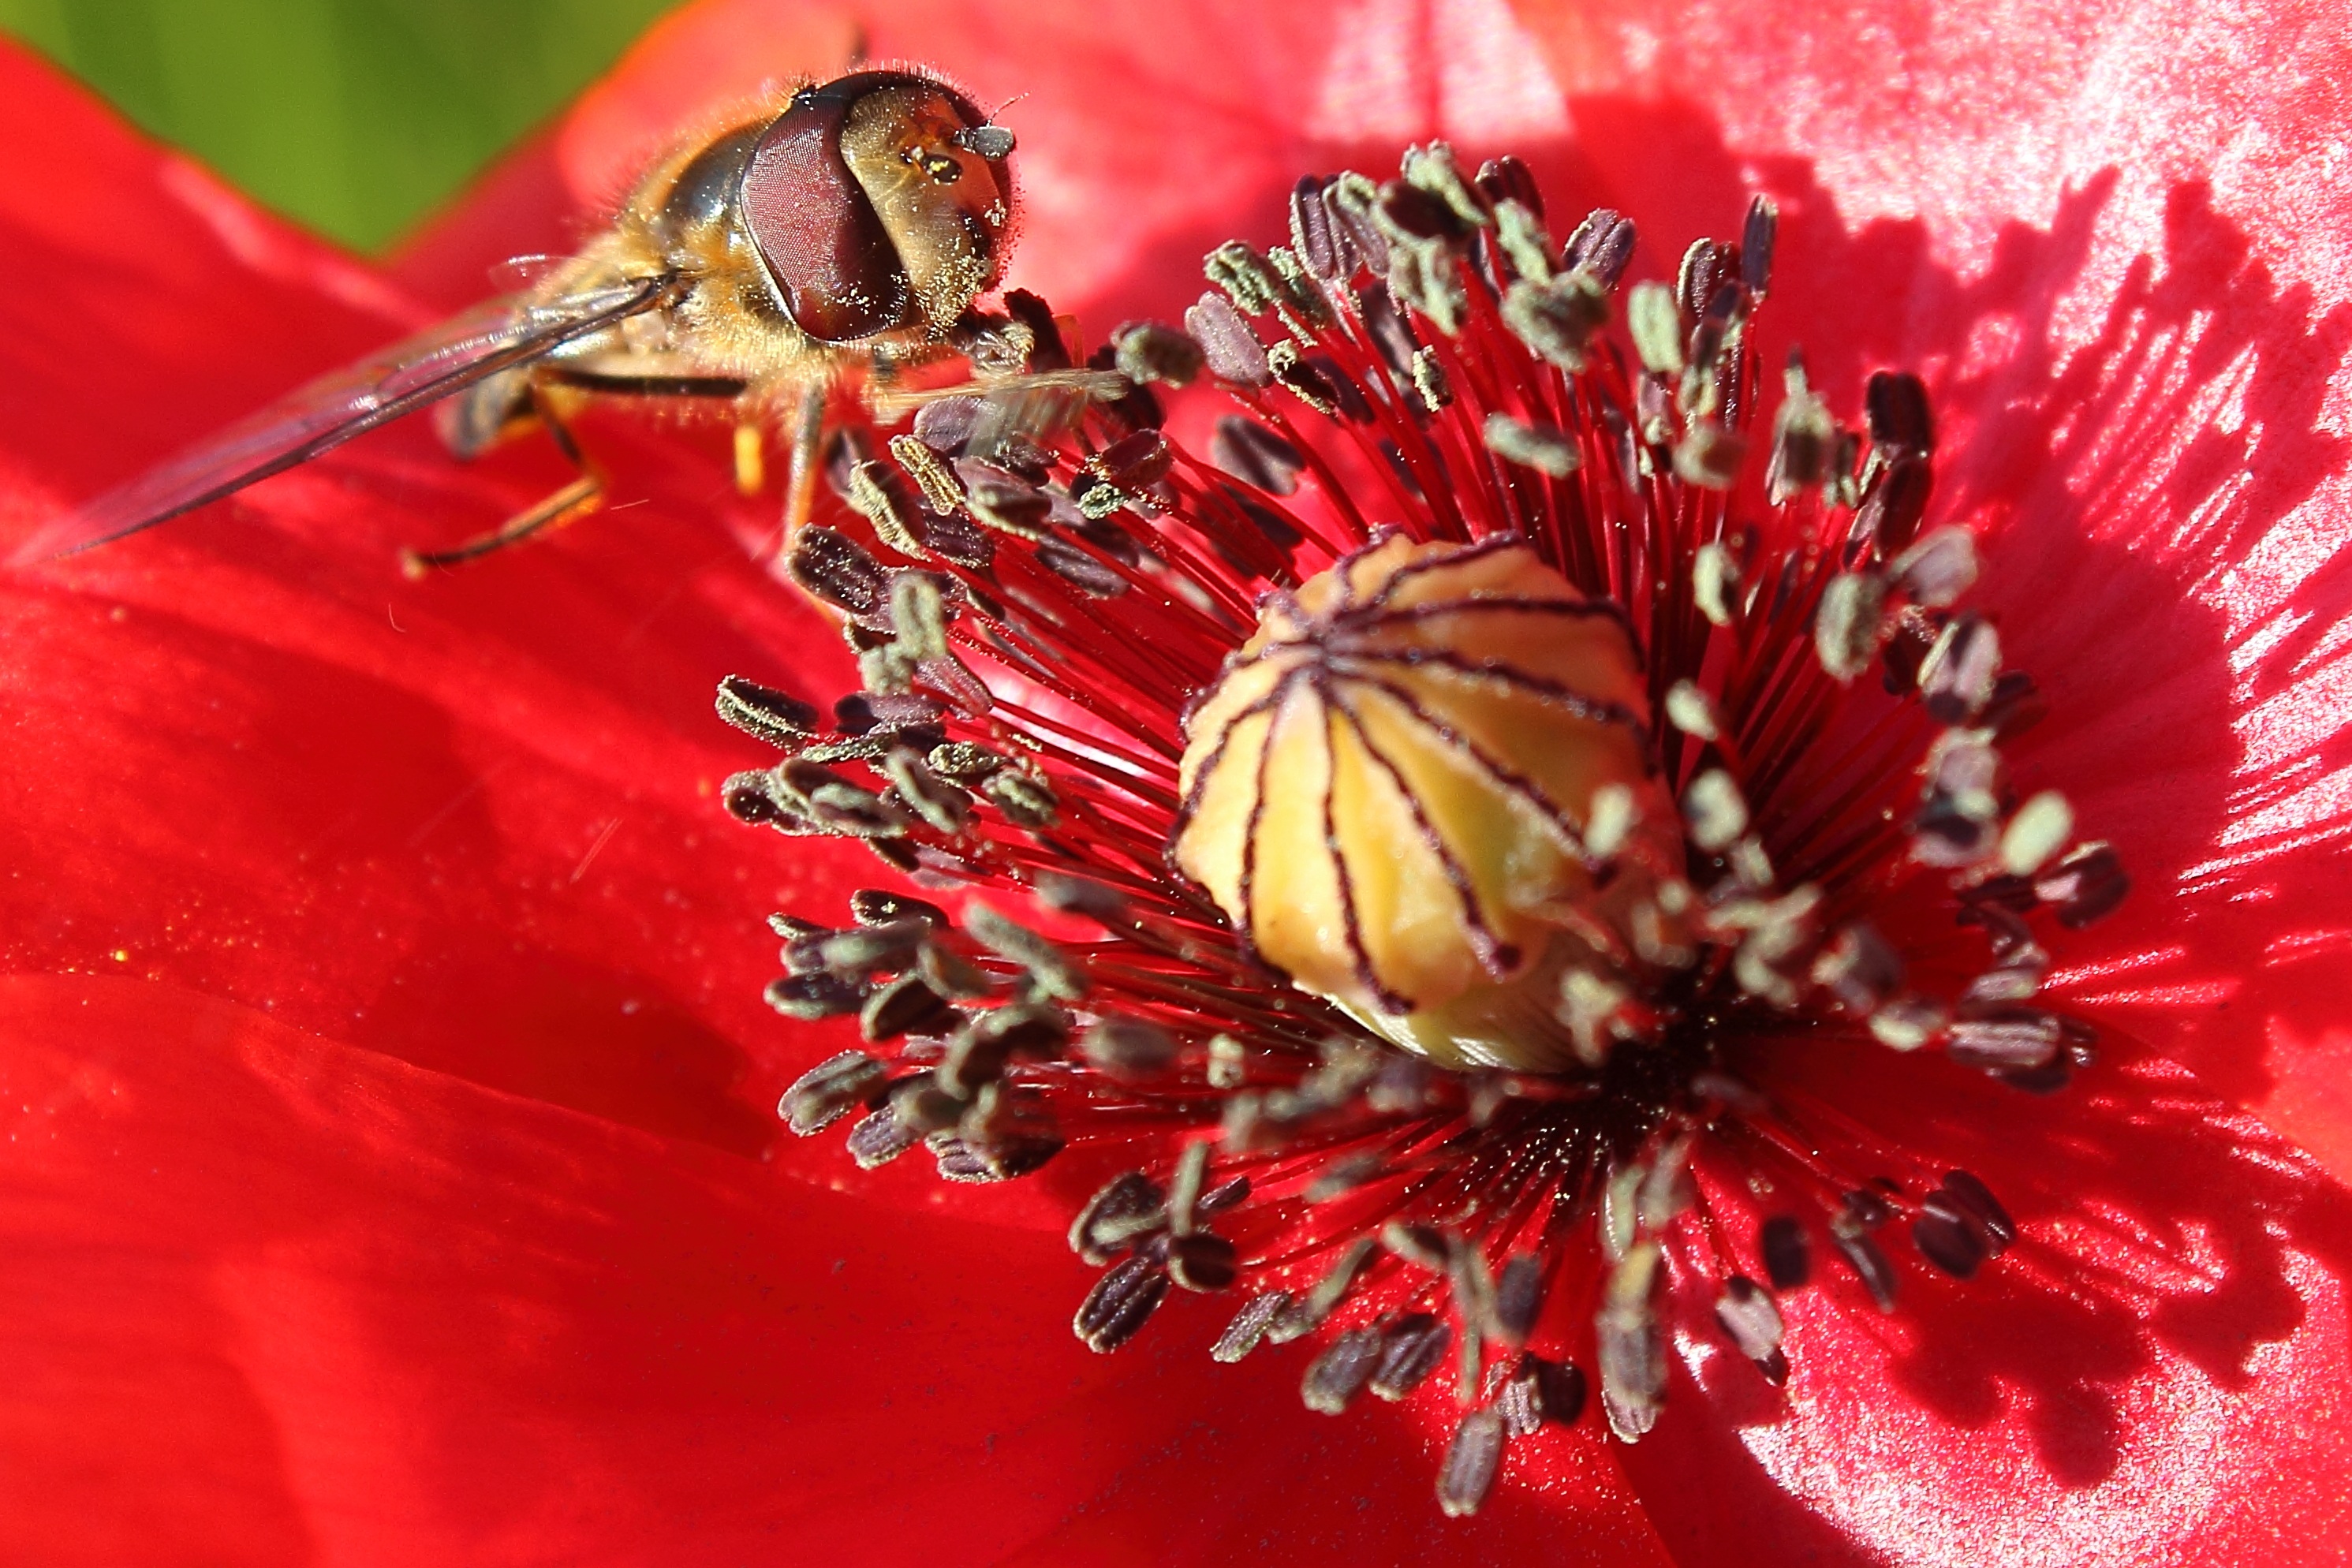
nature, blossom, plant, photography, flower, petal, bloom, pollen, pollination, red, insect, flora, invertebrate, close up, klatschmohn, poppy flower, hoverfly, roadside, poppy, nectar, macro photography, flowering plant, edge of field, land plant